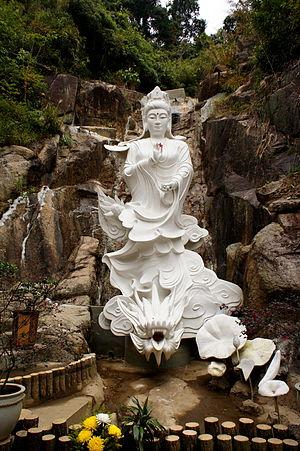
Guanyin est le bodhisattva associé avec le concept de la compassion dans le bouddhisme d'Asie de l'Est. Le nom de Guanyin est une forme abrégée de Guanshiyin, qui signifie l'Essence de sapience qui considère les bruits du monde. On parle également parfois, de Guanyin Pusa; Shō-kannon 聖観音 ou encore Senjū Kannon Bosatsu au Japon.